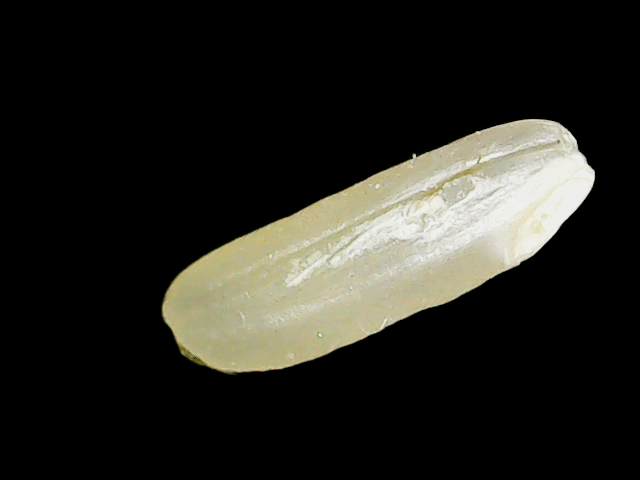
Rice variety: Binadhan16